South West Rail Link

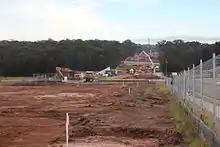
Edmondson Park station construction site in June 2012

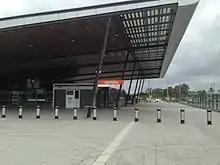
Leppington station entrance in February 2015

Stage two received planning approval on 18 November 2010. On 7 December 2010, Premier Kristina Keneally announced that a contract for design and construction of stage two had been awarded to the John Holland Group.